2015 Outback Bowl

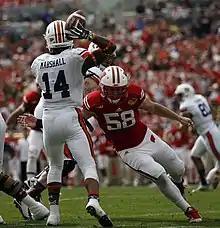
Auburn quarterback Nick Marshall during the game

After starting the season 5–0 and being ranked as high as #2 in the country, Auburn dropped 4 of their last 7 games and finished with an 8–4 record. They finished their regular season by losing the Iron Bowl by two scores, after leading at halftime by seven over the Alabama Crimson Tide, ranked #1 in the nation. The Tigers' best win came at then #4 Ole Miss who would make a College Football Playoff New Year's Six bowl by being selected for the Peach Bowl. The Tigers are led by quarterback Nick Marshall, who led the team to a National Championship Game at the end of the 2013 NCAA Division I FBS football season. Auburn players honored fallen teammate Jakell Mitchell by adorning their helmets with stickers displaying his jersey number 31.